2013 Commonwealth Heads of Government Meeting

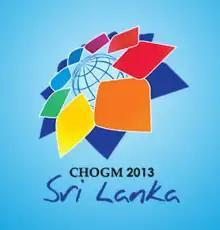

The 2013 Commonwealth Heads of Government Meeting (CHOGM) was the 23rd Meeting of the Heads of Government of the Commonwealth of Nations. It was held in Colombo, Sri Lanka, from 15 to 17 November 2013. Commonwealth leaders agreed on Sri Lanka as the 2013 host for the meeting when they met in Port of Spain, Trinidad and Tobago, in 2009. Sri Lanka, which was originally slated to host the summit in 2011, was accused of committing atrocities during the Sri Lankan civil war and the summit was instead held in Perth, Australia; Colombo was given the 2013 summit instead. The leaders of Canada, Mauritius, and India boycotted the summit, citing alleged human rights violations by Sri Lanka against its Tamil minority. Protests were also banned during the summit. President Mahinda Rajapaksa summarised the summit's events as: "Issues covered in the communique include development, political values, global threats, challenges and Commonwealth cooperation." However, the meeting was overshadowed by controversy over Sri Lanka's human rights record and the alleged war crimes during the final stages of the civil war. This was the first time in 40 years that the Head of the Commonwealth, Queen Elizabeth II, was not present at the CHOGM.